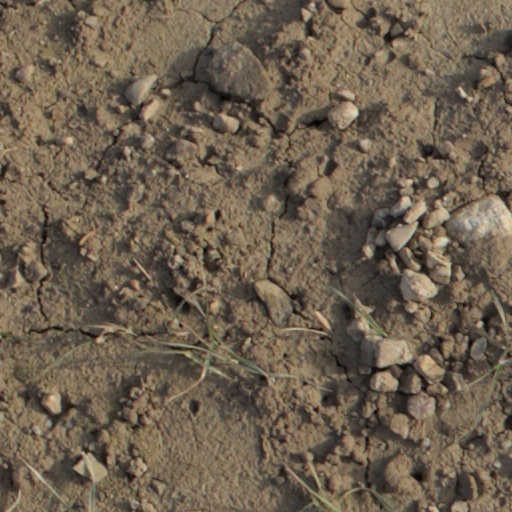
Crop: wheat